Adire (textile art)

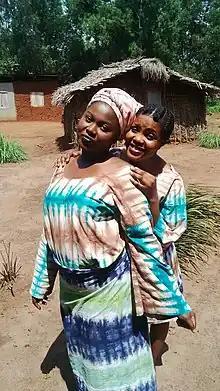
Yoruba women wearing adire clothing on movie set

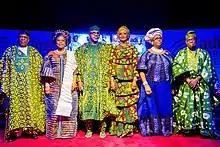
Former Nigerian president Olusegun Obasanjo and his wife, with the former governor of Ogun State, Segun Osoba, and his wife, and Governor Dapo Abiodun of Ogun State and his wife Bamidele Abiodun at the main stage of Adire Market Week, 9 April 2022

Adire (Yoruba) textile is a type of dyed cloth from south west Nigeria traditionally made by Yoruba women, using a variety of resist-dyeing techniques. The word 'Adire' originally derives from the Yoruba words 'adi' which means to tie and 're' meaning to dye. It is a material designed with wax-resist methods that produce patterned designs in dazzling arrays of tints and hues. It is common among the Egba people of Ogun State.